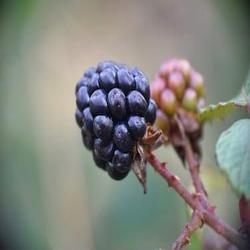
Label: Blackberry